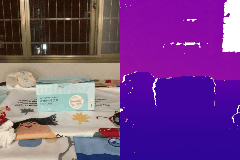
Label: box